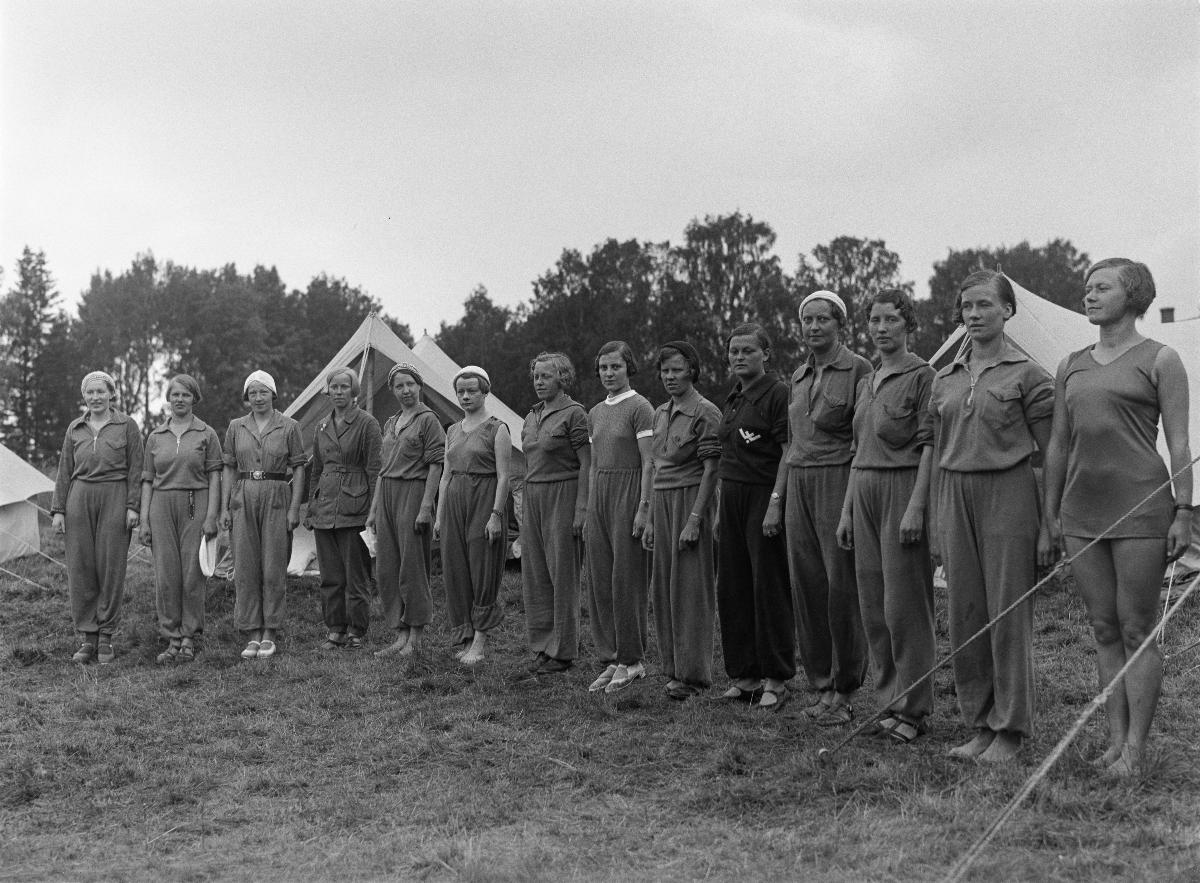
SNLL:n virkistysleiri
SNLL's recreation camp
sisällön kuvaus: Naiset rivissä SNLL:n järjestämällä virkistysleirillä Muhoksen Halolassa 21.7.–1.8.1933. content description: A row of women at SNLL's recreation camp in Muhos, Finland, in July 1933.
Vuosi: 1933
Paikka: Suomi, Pohjois-Pohjanmaa, Muhos
Aiheet: ulkokuva; urheilu- ja liikuntaseurat; voimistelu; virkistys; leirielämä; leirit (paikat); naiset; naisvoimistelu; liikuntakasvatus (kasvatus); Suomen Naisten Liikuntakasvatusliitto; Suomen Naisten Liikuntokasvatusliitto; Naisvoimisteluseura Oulun Kisa-Siskot; Kisasiskot; ryhmäkuva; teltat; ryhmäkuvat; sports clubs; gymnastics; recreation; camp life; camps; women; women's gymnastics; physical education (upbringing); tents; sport- och idrottsföreningar; gymnastik; rekreation; lägerliv; läger; kvinnor; damgymnastik; fysisk fostran; tält